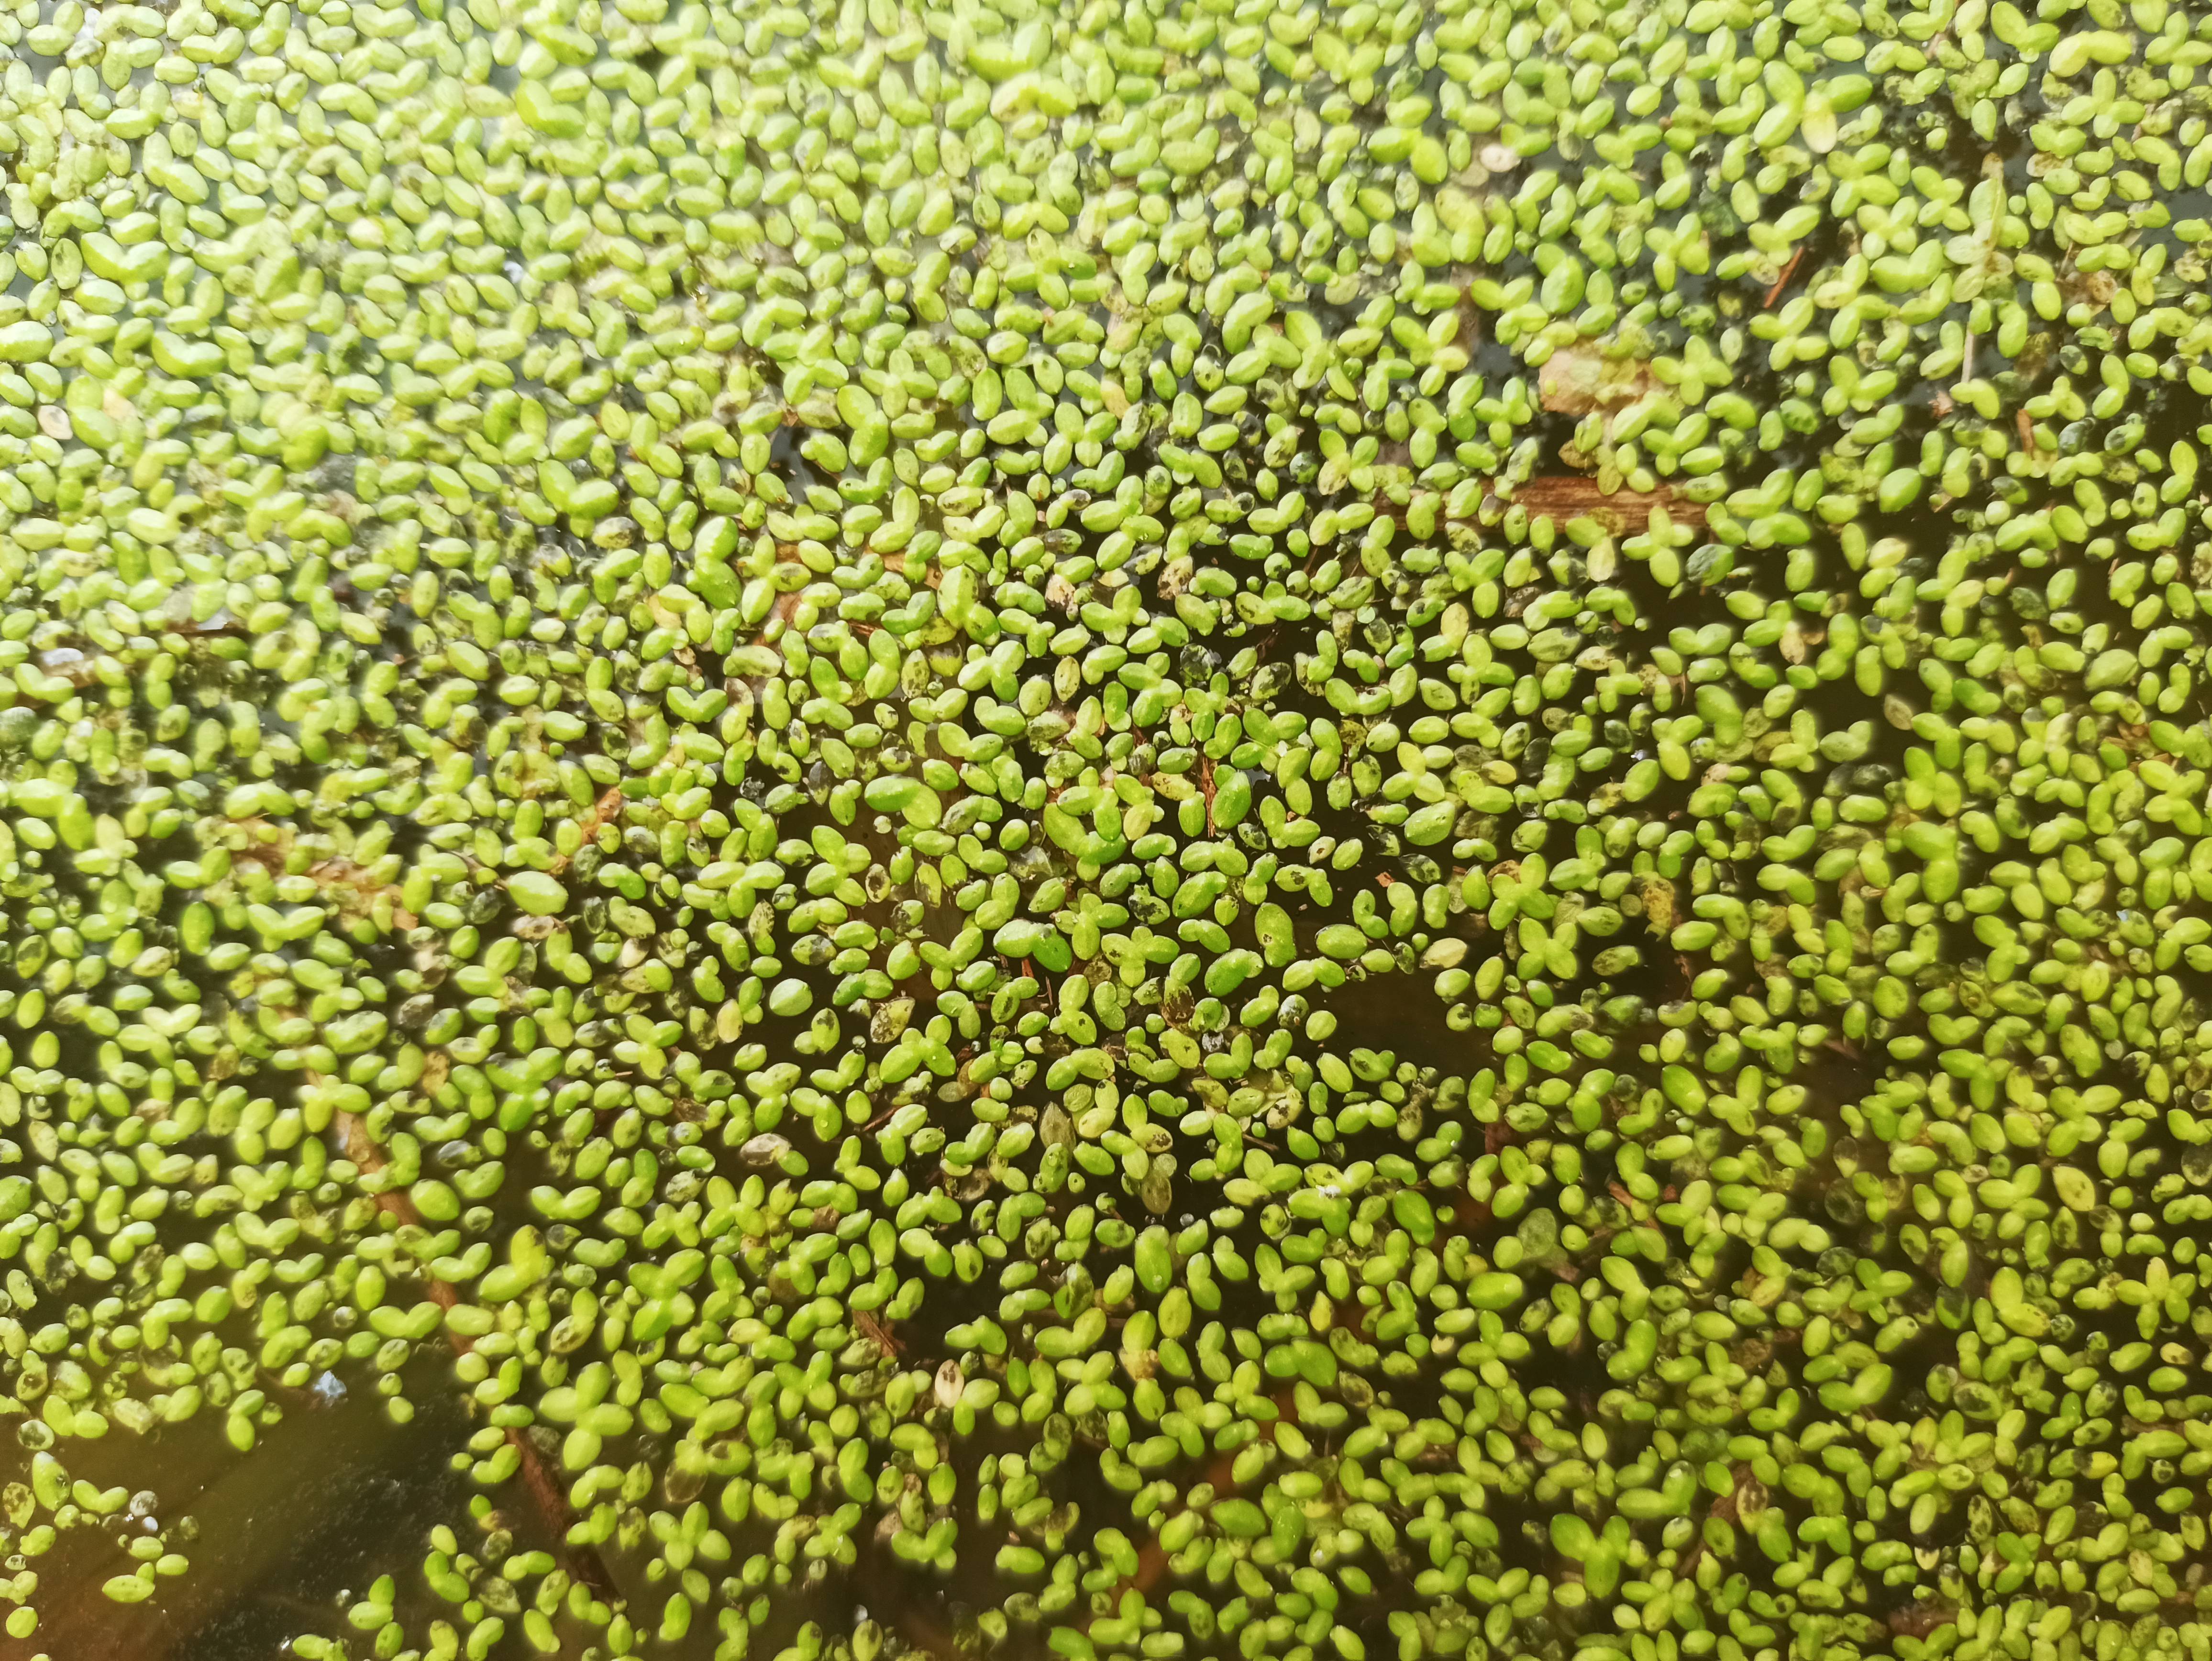
Species: Common Duckweeds (Lemna minor)